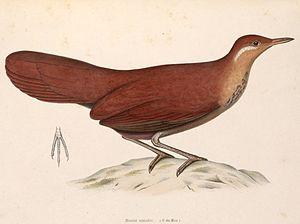
Mesites unicolor = Mesitornis unicolor (Mésite unicolore)
Cette liste a été établie à partir d'ouvrages et d'articles des années 1990 sur l'avifaune malgache. L'avifaune de Madagascar comprend 294 espèces dont 107 endémiques, 30 espèces menacés selon la classification de L'UICN.
La Mésite unicolore est une espèce d'oiseaux de la famille des Mesitornithidae.